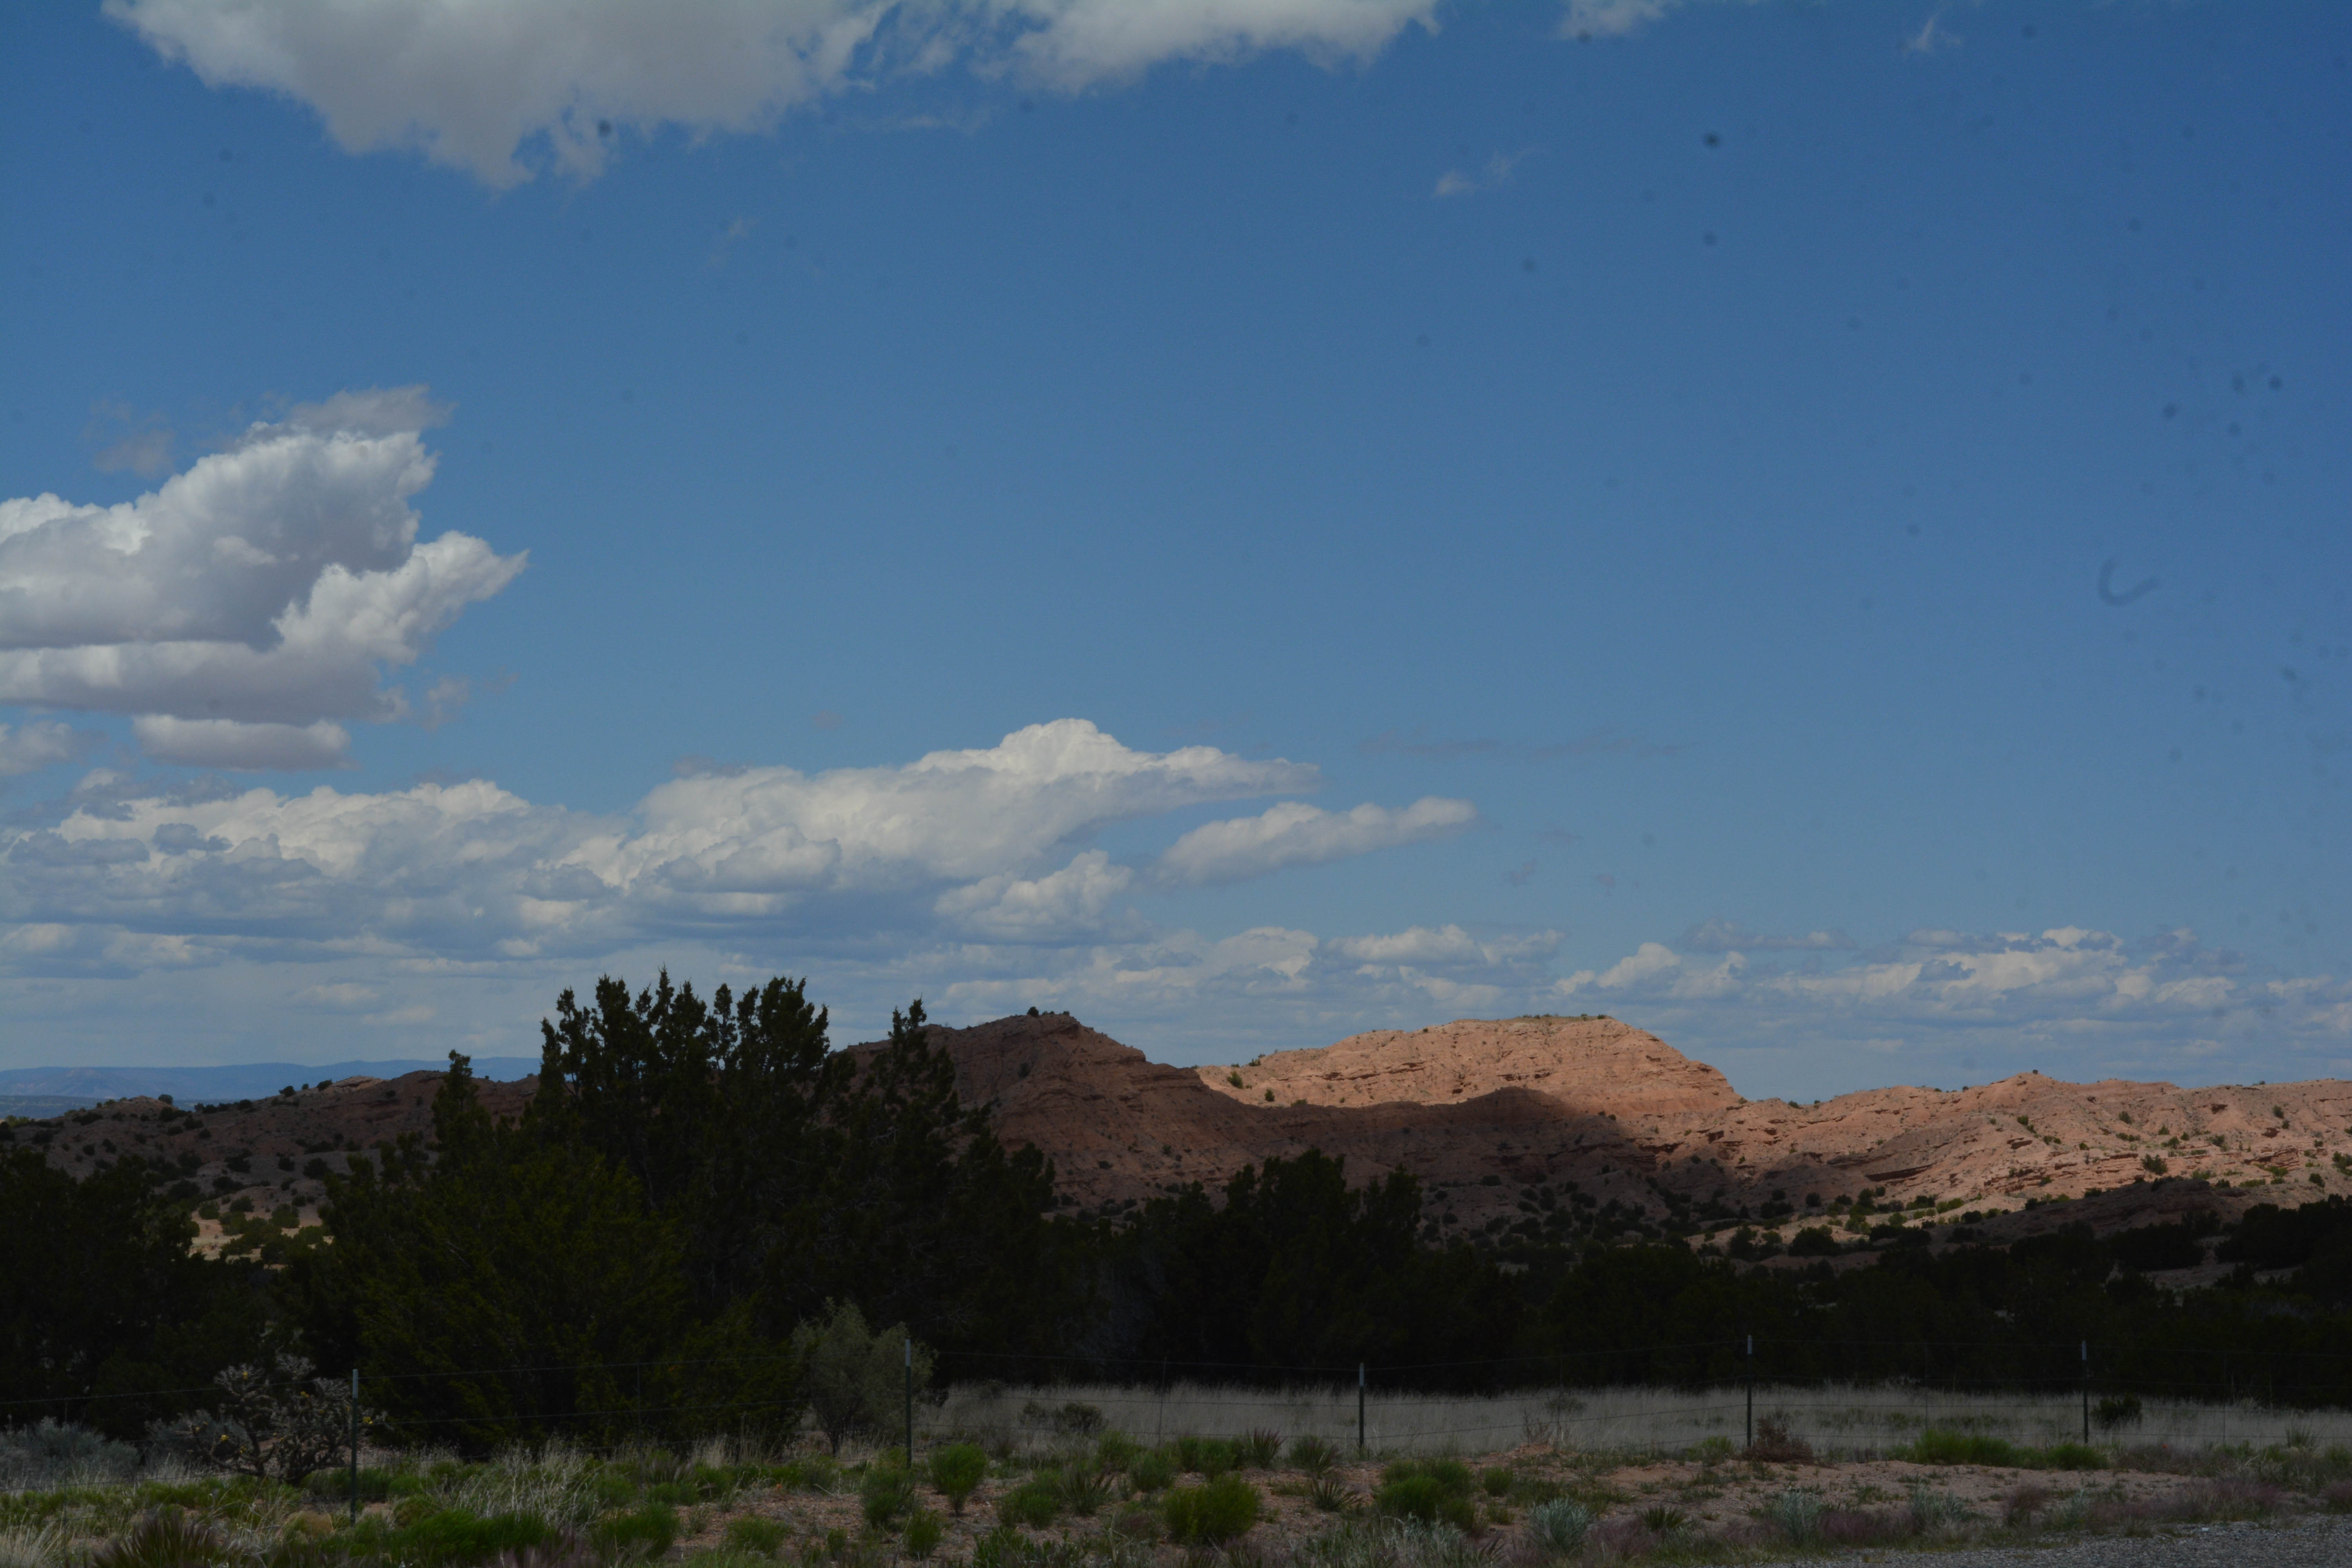
landscape, wilderness, mountain, cloud, sky, hill, valley, mountain range, plain, plateau, santafe, truchas, northernnewmexico, pueblosantafe, loch, ecosystem, rural area, landform, mountainous landforms